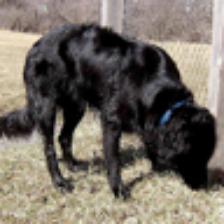
Label: NonHuman